Friedel Sellschop

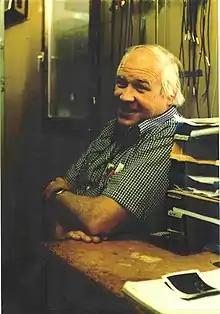

Jacques Pierre Friederich (Friedel) Sellschop (8 June 1930 – 4 August 2002) was a South African scientist and pioneer in the field of applied nuclear physics.